Jurchen script

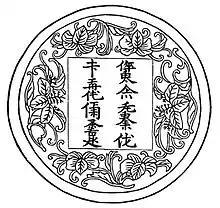
A medallion with the Jurchen translation of the Chinese couplet, "Míngwáng shèn dé, sì yí xián bīn" (: "When a wise king is heedful of virtue, foreigners from all quarters come as guests"). The image was preserved in a Ming dynasty catalog of molds for making ink cakes.

After the Jurchen rebelled against the Khitan Liao dynasty and established the new Jin dynasty in 1115, they were using the Khitan script. In 1119 or 1120, Wanyan Xiyin, the "chancellor" of the early Jin Empire, acting on the orders of the first emperor, Wanyan Aguda, invented the first Jurchen script, known as "the large script".